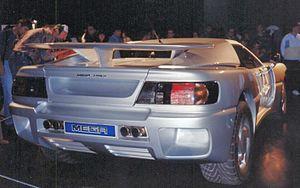
La Track est une voiture française fabriquée par la marque Mega entre 1992 et 2000.